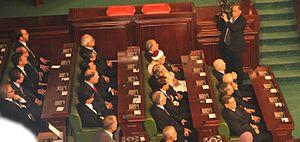
Le gouvernement de Béji Caid Essebsi lors de la séance inaugurale de l'ANC tunisienne.
Le gouvernement Béji Caïd Essebsi est le gouvernement transitoire tunisien en place le 27 février 2011, à la suite de la démission du Premier ministre Mohamed Ghannouchi et à la nomination de l'ancien ministre Béji Caïd Essebsi pour le remplacer. Certains ministres démissionnent mais l'essentiel conservent leurs postes en attendant la composition définitive annoncée le 7 mars.